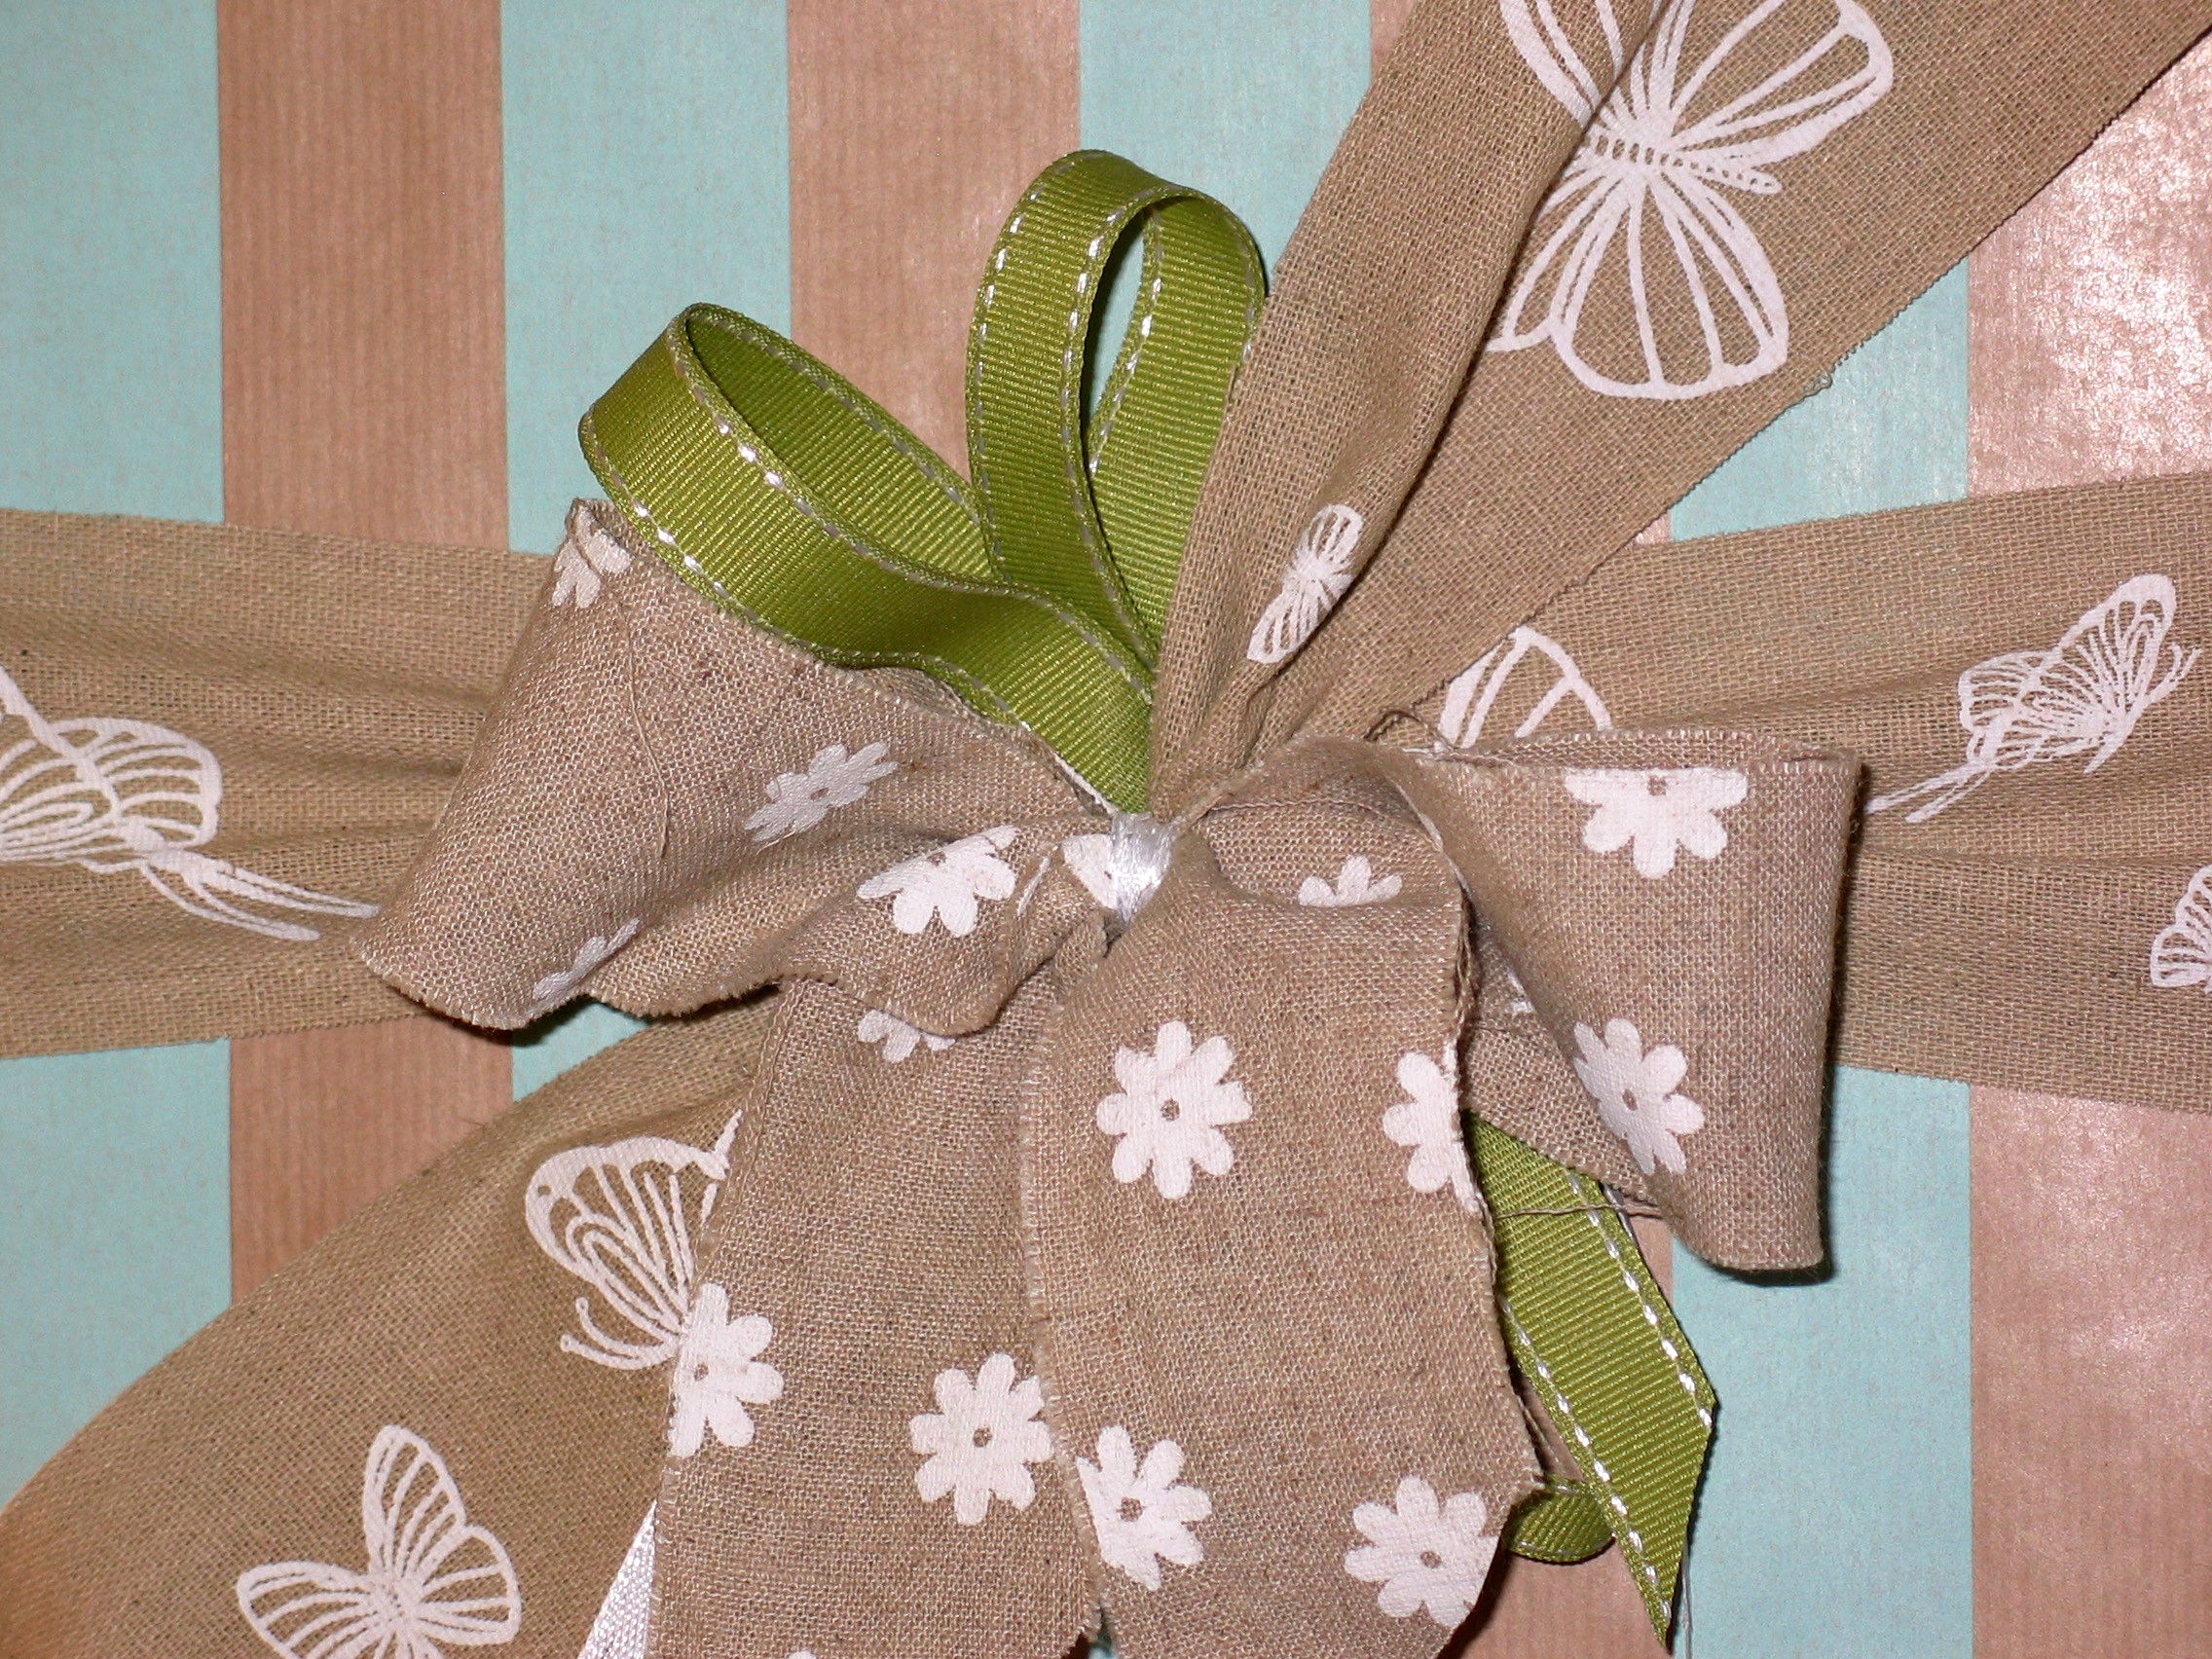
flower, celebration, gift, decoration, pattern, green, material, deco, happy birthday, wrapping paper, textile, art, festival, background, holidays, joy, packaging, wishes, birthday, luck, loop, greeting, greeting card, made, packed, congratulations, give, give away, surprise, pack, desire